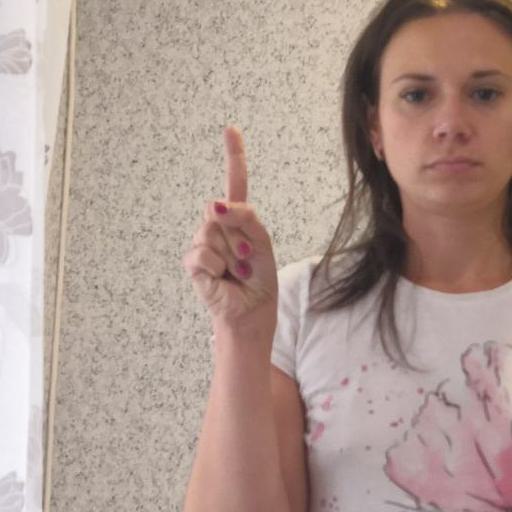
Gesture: one